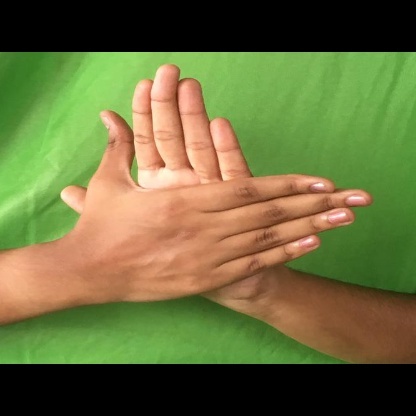
Mudra: Chakra